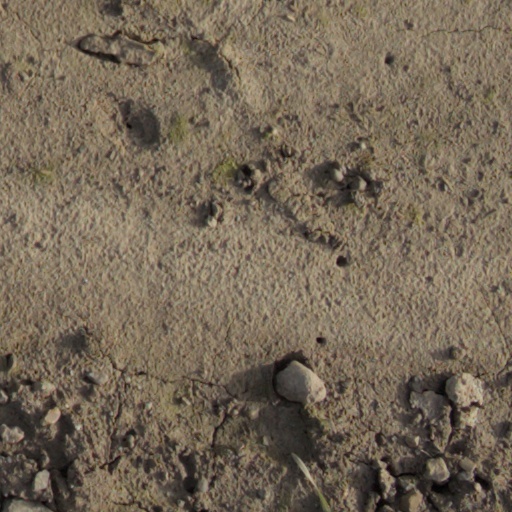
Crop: wheat